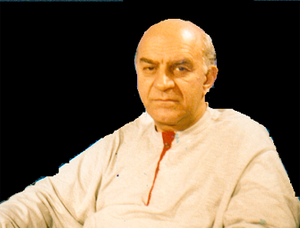
Portrait d'Alecos Fassianos.